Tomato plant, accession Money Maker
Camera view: bottom (45 deg); turntable rotation: 90 degrees
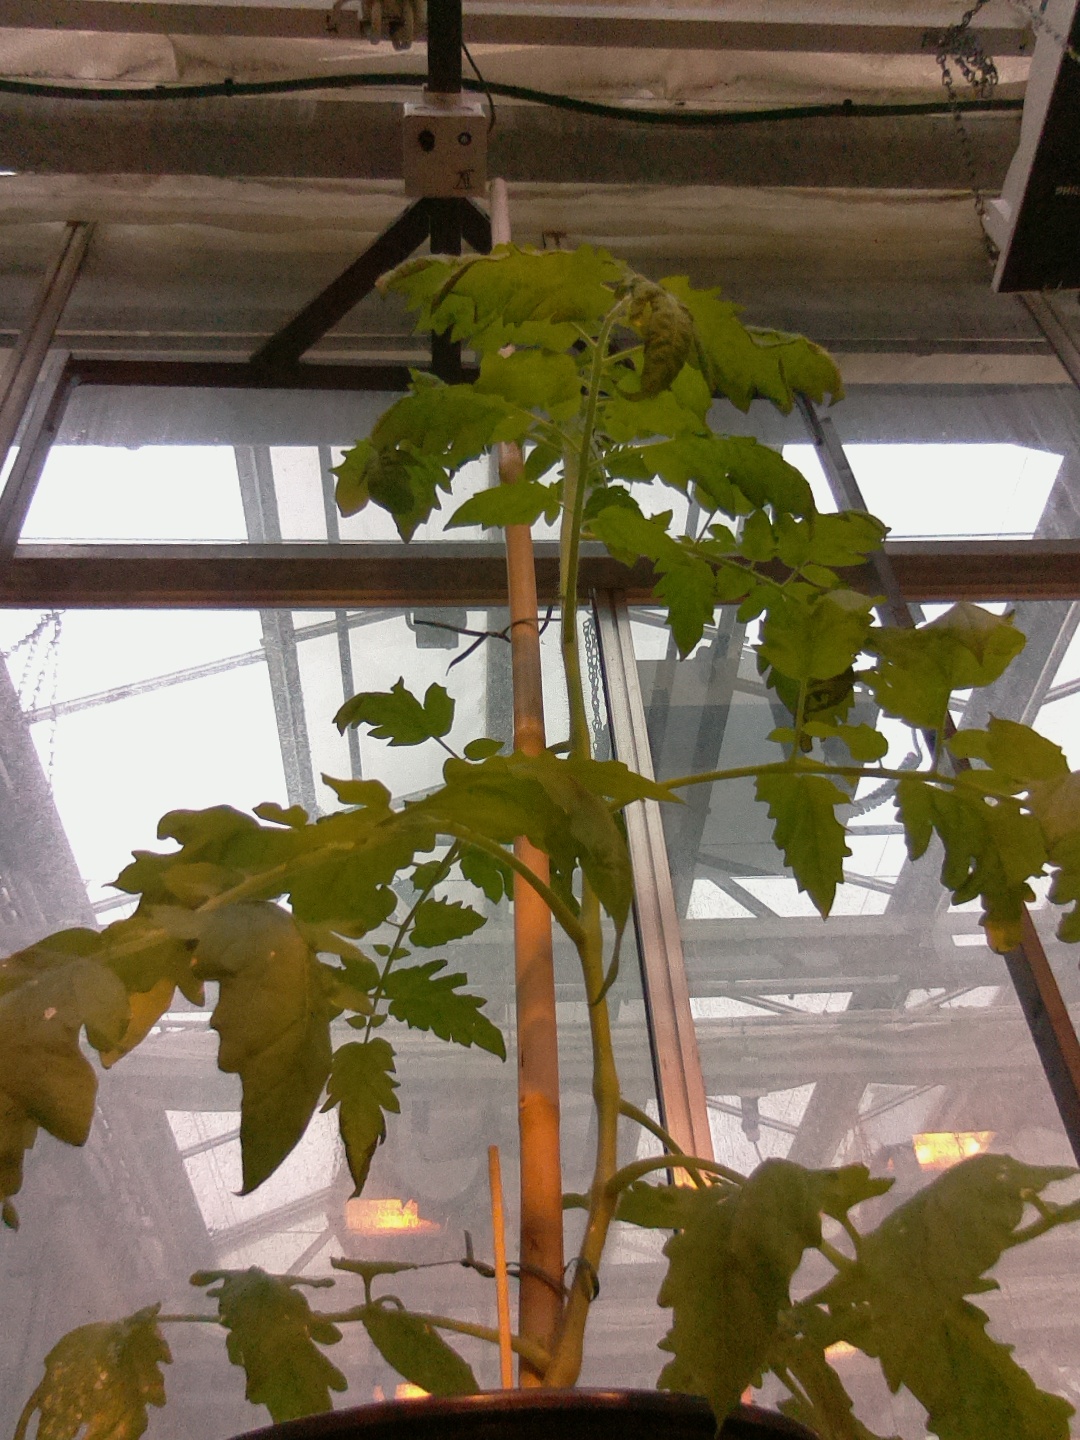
BBCH growth stage 53: 3 inflorescences visible